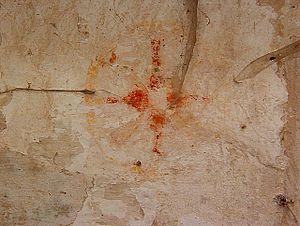
Dugny, Croix de Consécration
Dugny-sur-Meuse est une commune française située dans le département de la Meuse, en région Grand Est.
Dans la religion catholique, on appelle croix de consécration chacune des figures en forme de croix qui sont disposées dans une église lors de la cérémonie de consécration.